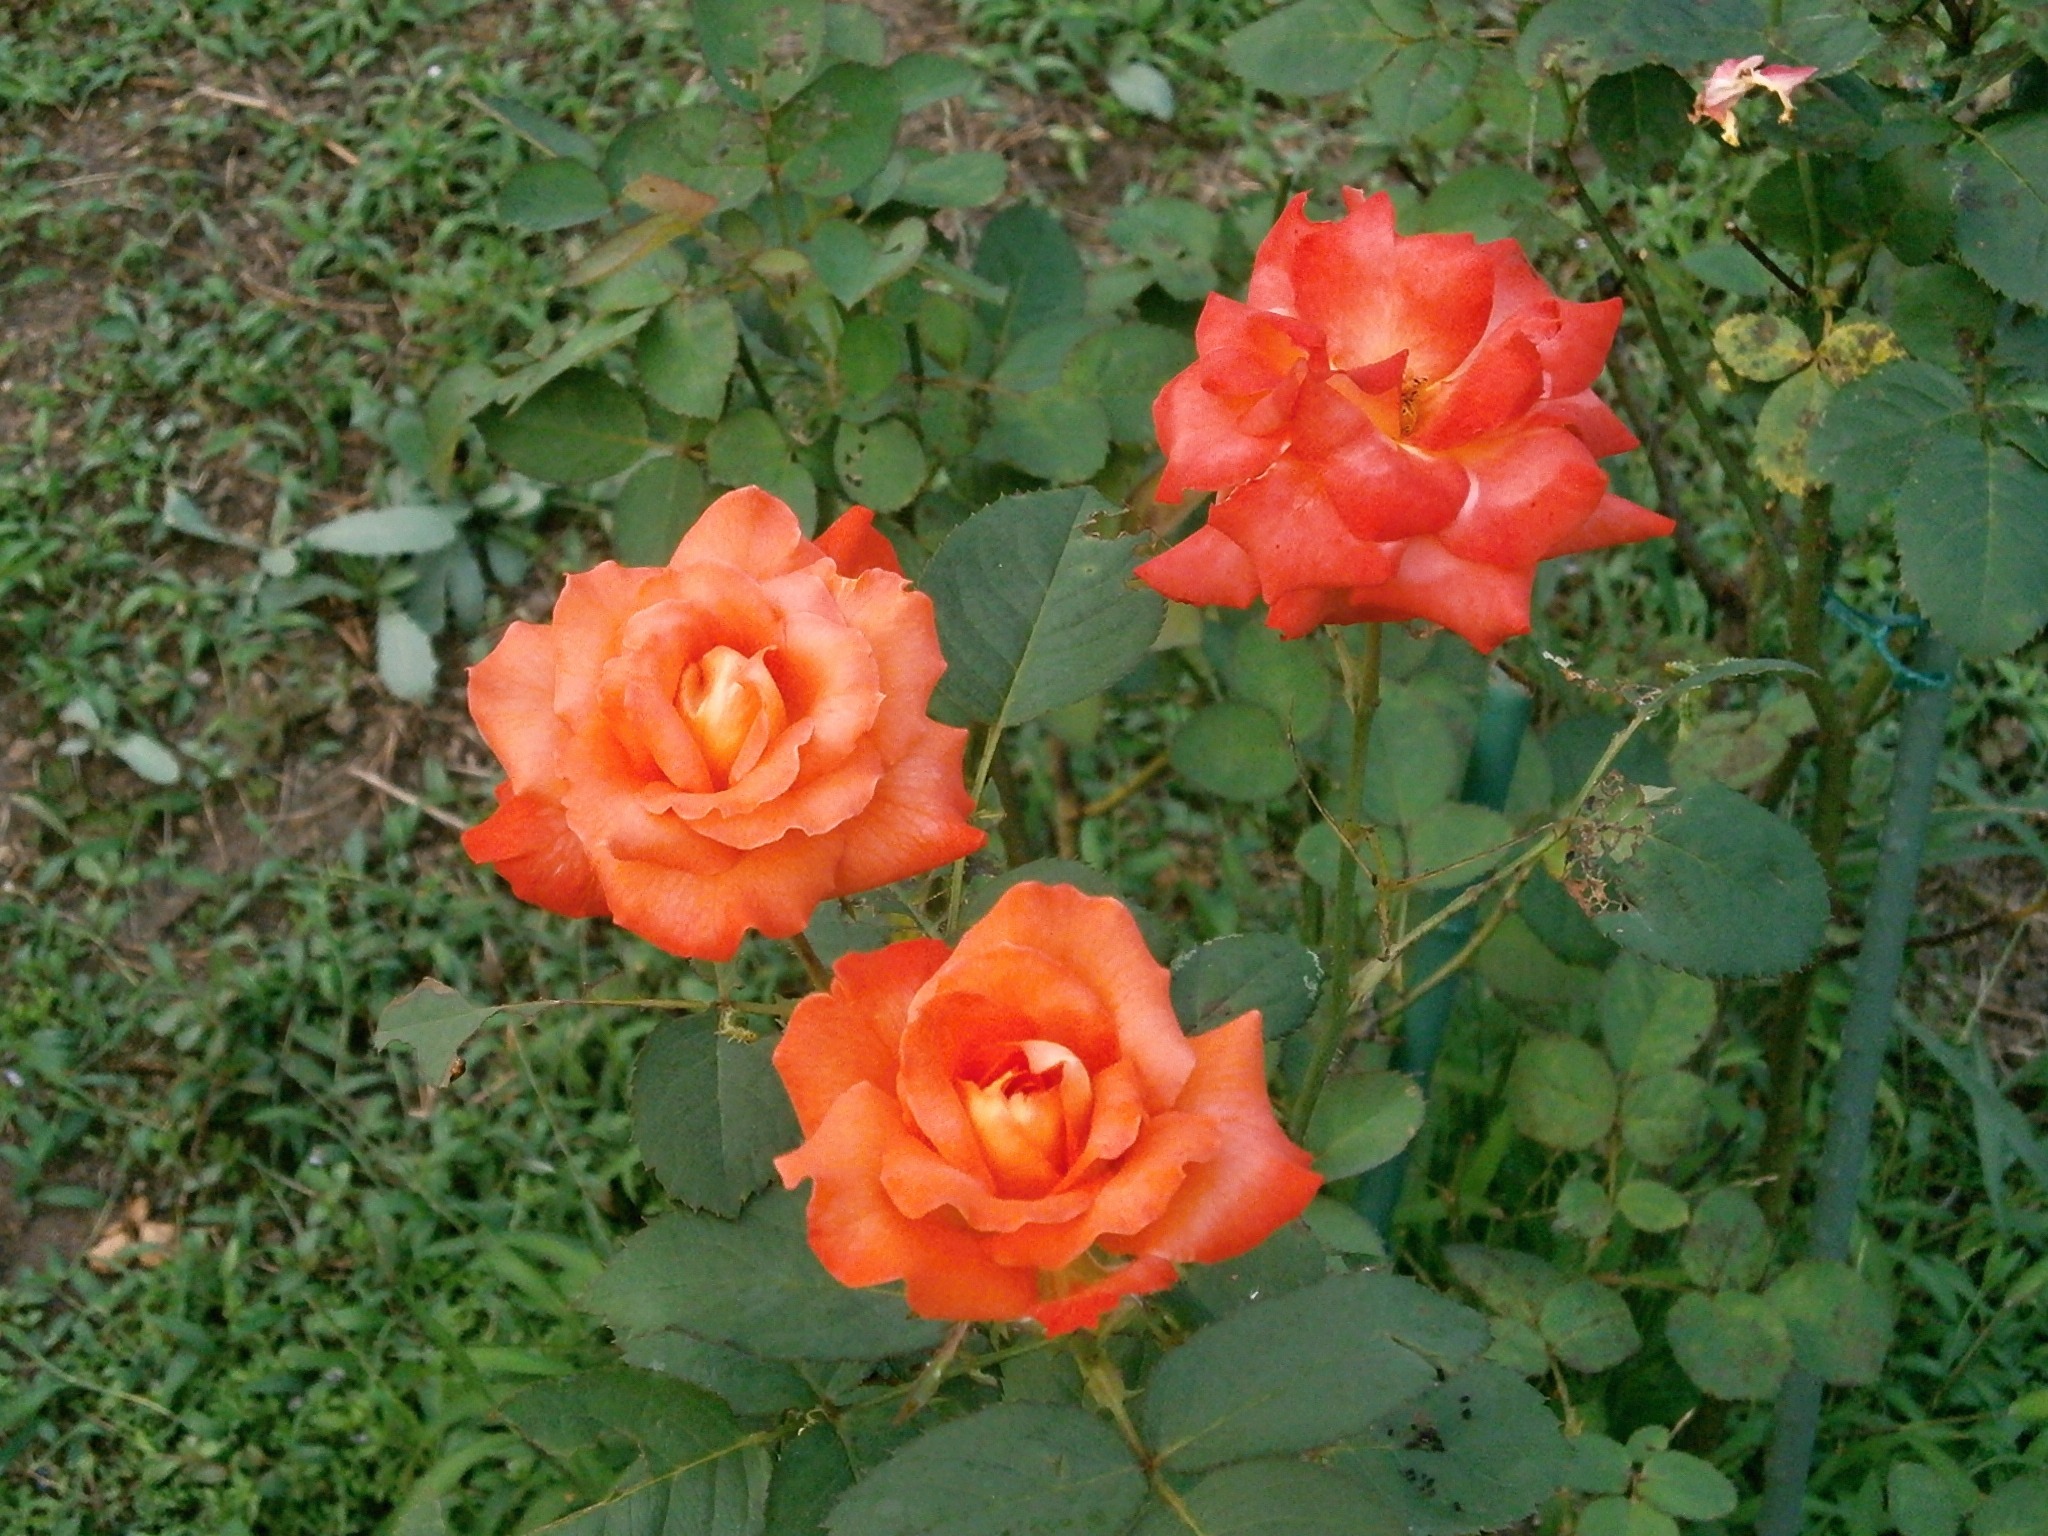
plant, flower, petal, rose, floribunda, rose garden, flowering plant, garden roses, rose family, orange blossom, annual plant, land plant, rosa centifolia, rose order, austrian briar